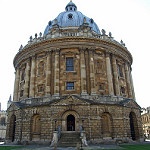
Label: buildings